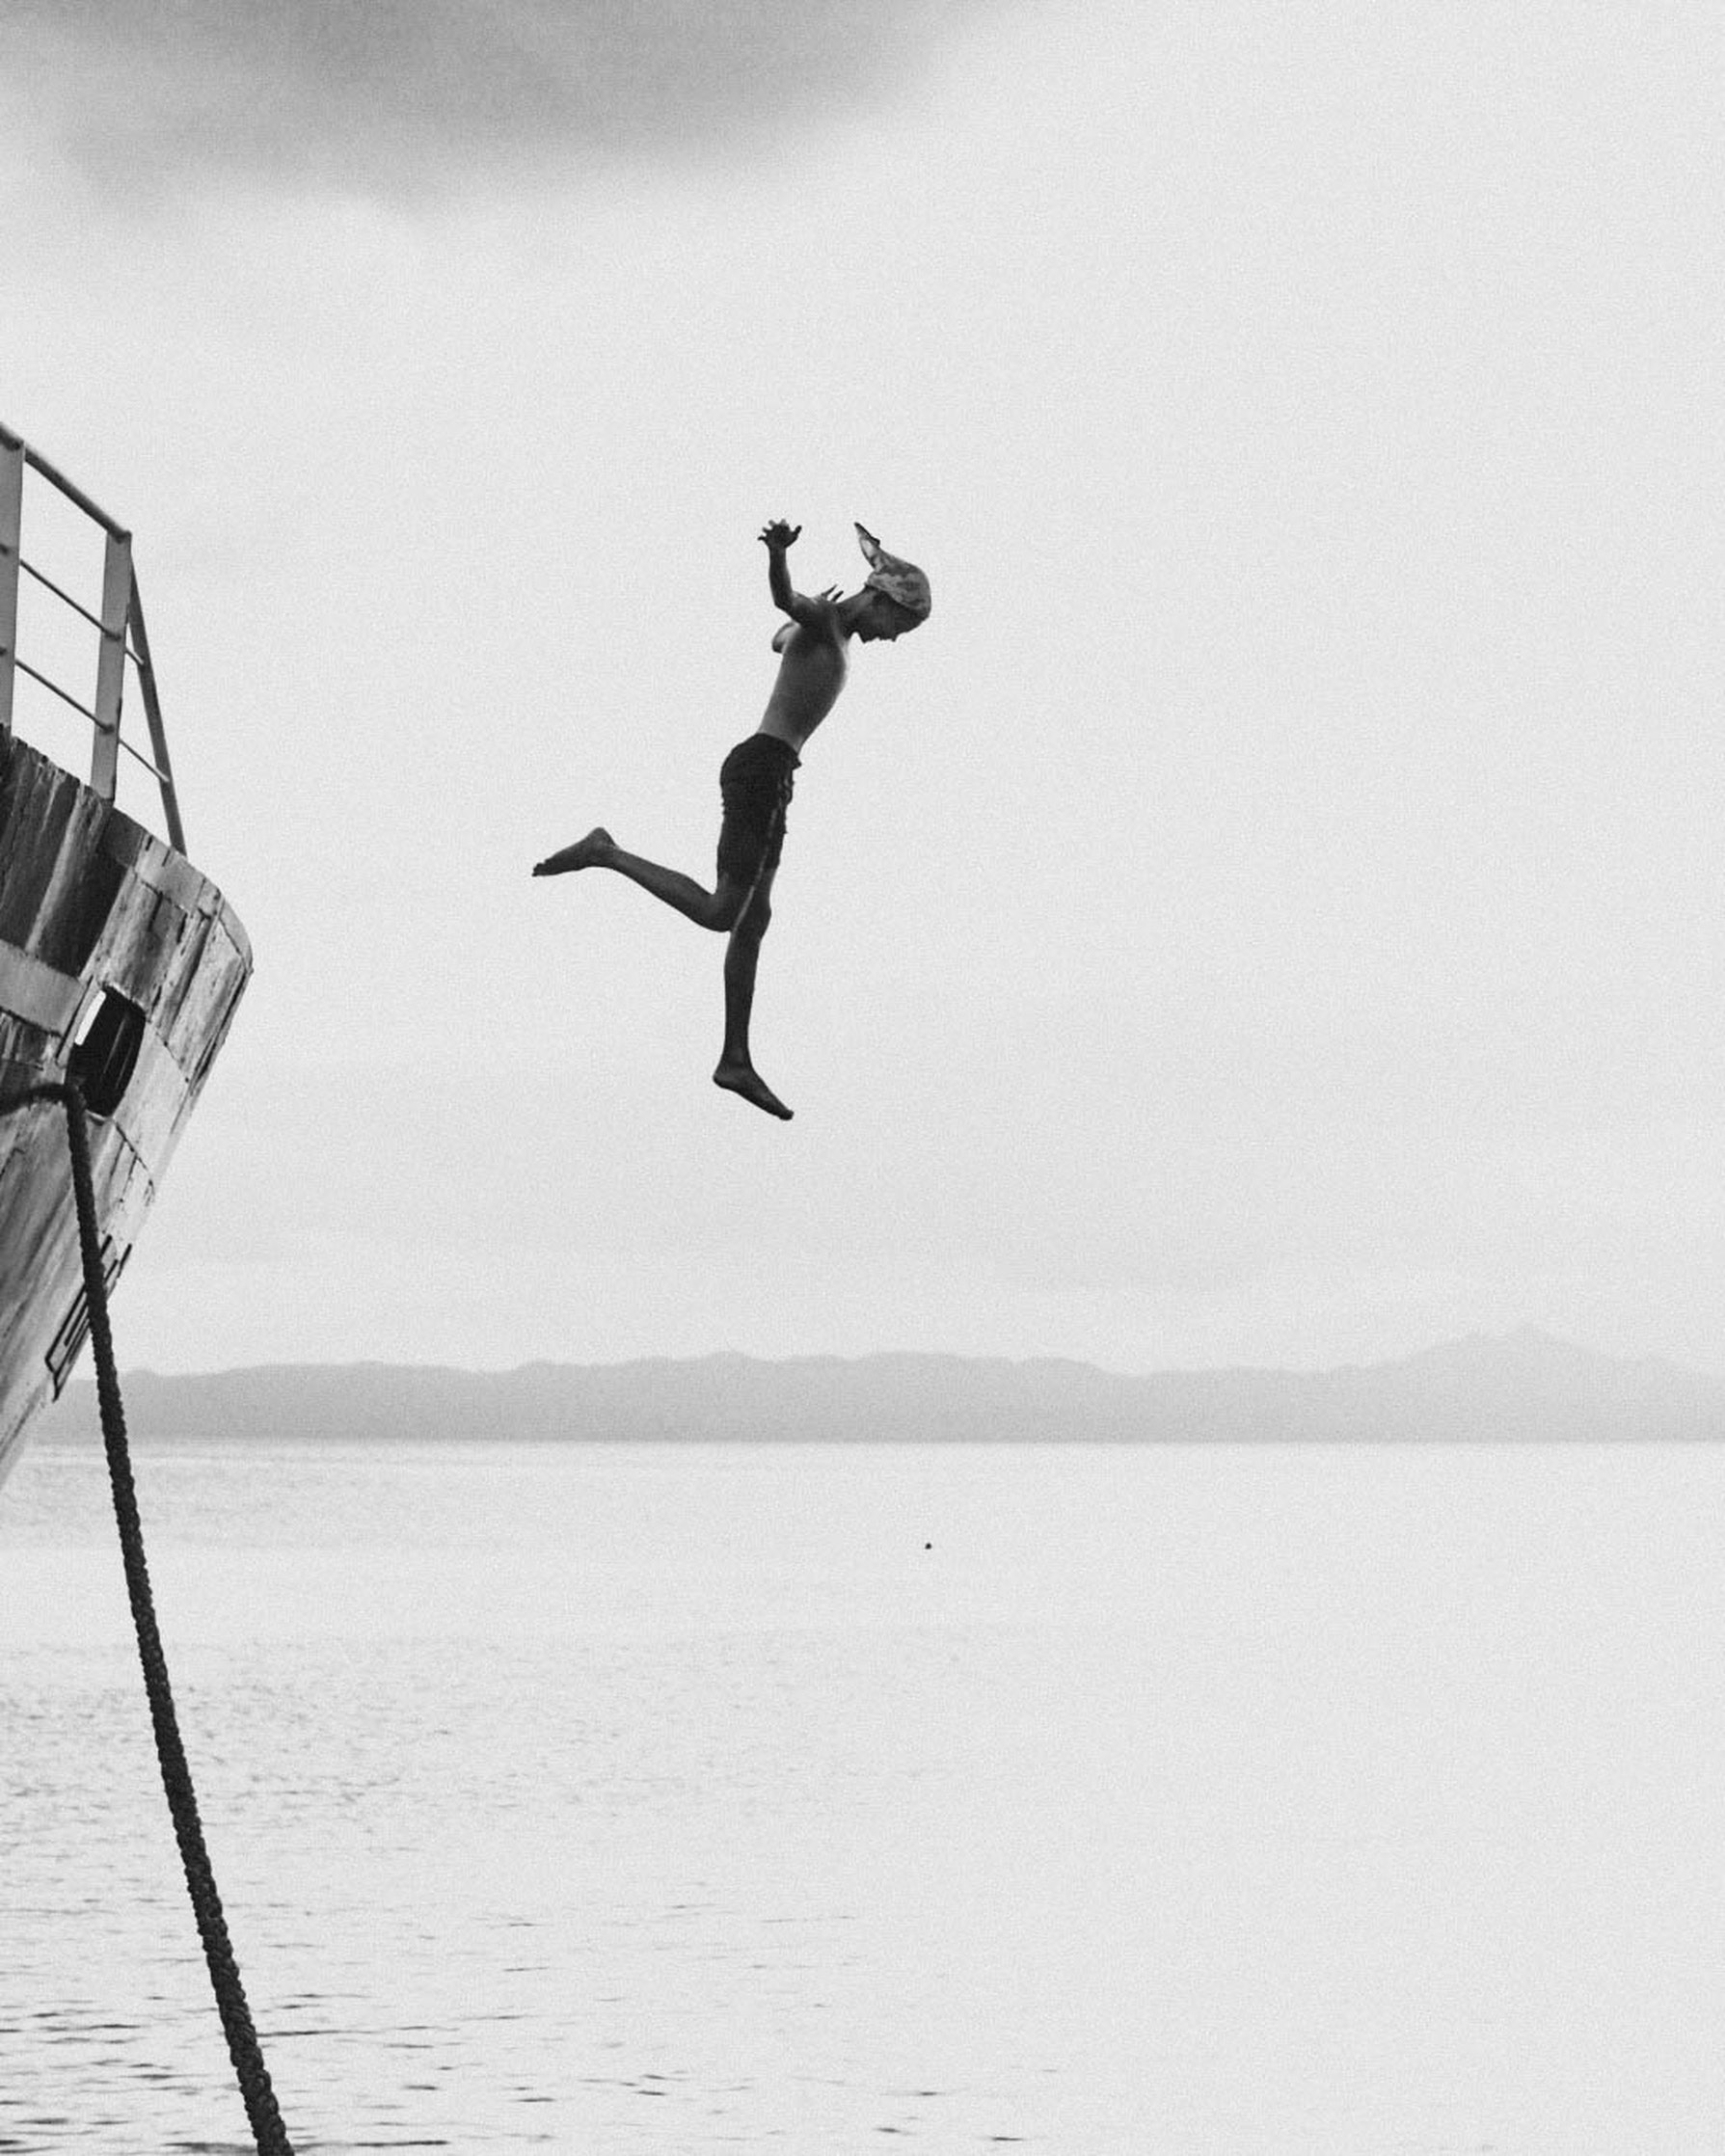
natural, water, sky, leg, human body, flash photography, happy, cloud, People in nature, lake, stunt performer, recreation, elbow, balance, horizon, entertainment, monochrome photography, monochrome, sports, extreme sport, stunt, jumping, ocean, wind wave, individual sports, rolling, fun, falling, adventure, performing arts, tricking, boardsport, sea, rope, water sport